CMLL Día de Muertos (2018)

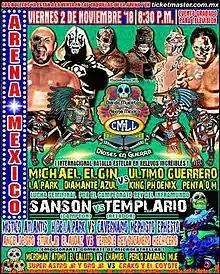
Official poster for the event

The CMLL Día de Muertos (2018) (Spanish for "Day of the Dead") is a professional wrestling pay-per-view event, scripted and produced by the Mexican "Lucha Libre" promotion Consejo Mundial de Lucha Libre (CMLL). The show took place on November 2, 2018, in CMLL's main venue, Arena México, in Mexico City, Mexico and celebrated the Mexican Day of the Dead celebration. Many of the wrestlers working the show wore the traditional Día de Muertos face and body paint for the Día de Muerto event. From the fourth match on the losing wrestlers were dragged to "El Inframundo" ("The Underworld"), a side entrance in the arena, by a group of wrestlers dressed up as minions of the ruler of the underworld.